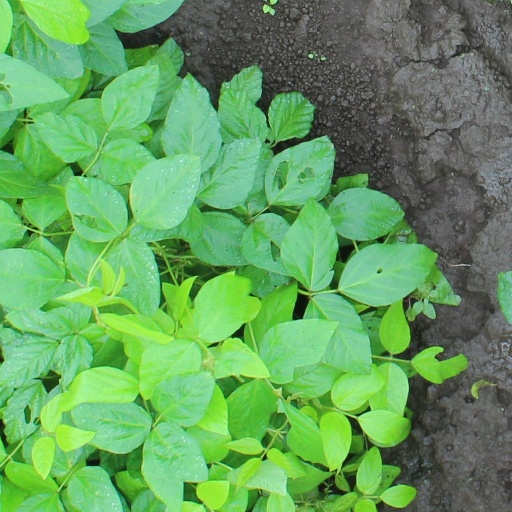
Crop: soybean